2015 Daytona 500

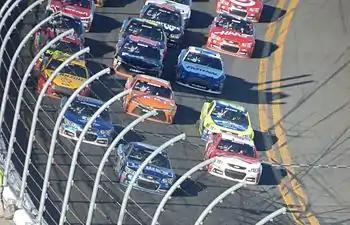
Jimmie Johnson leads the field racing three-wide multiple rows back with 32 laps remaining.

Jimmie Johnson took back the lead with 42 laps to go. Brad Keselowski's engine expired with 40 laps to go, causing Jamie McMurray and Ryan Newman to collide, and this brought out the fourth caution of the race. Keselowski told reporters that the blown engine was caused by "something in the oil pan, broke something important", while stating that he was "starting to get position," ahead of the final 100 miles of the race. Roughly half of the field pitted for fuel under the caution, with the other half staying out for track position, but without assurance that they had enough fuel to make it to the end of the race. Reed Sorenson was caught speeding on pit road and was forced to restart the race from the rear of the field.